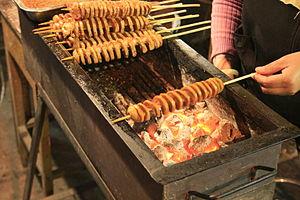
kaomianjin, un type de nouille chinoise cuite au barbecue
Le kaomianjin est un type de seitan grillé au barbecue et qu'on trouve communément en Chine du Nord. Il est servi saupoudré de piment et/ou badigeonné de sauce.